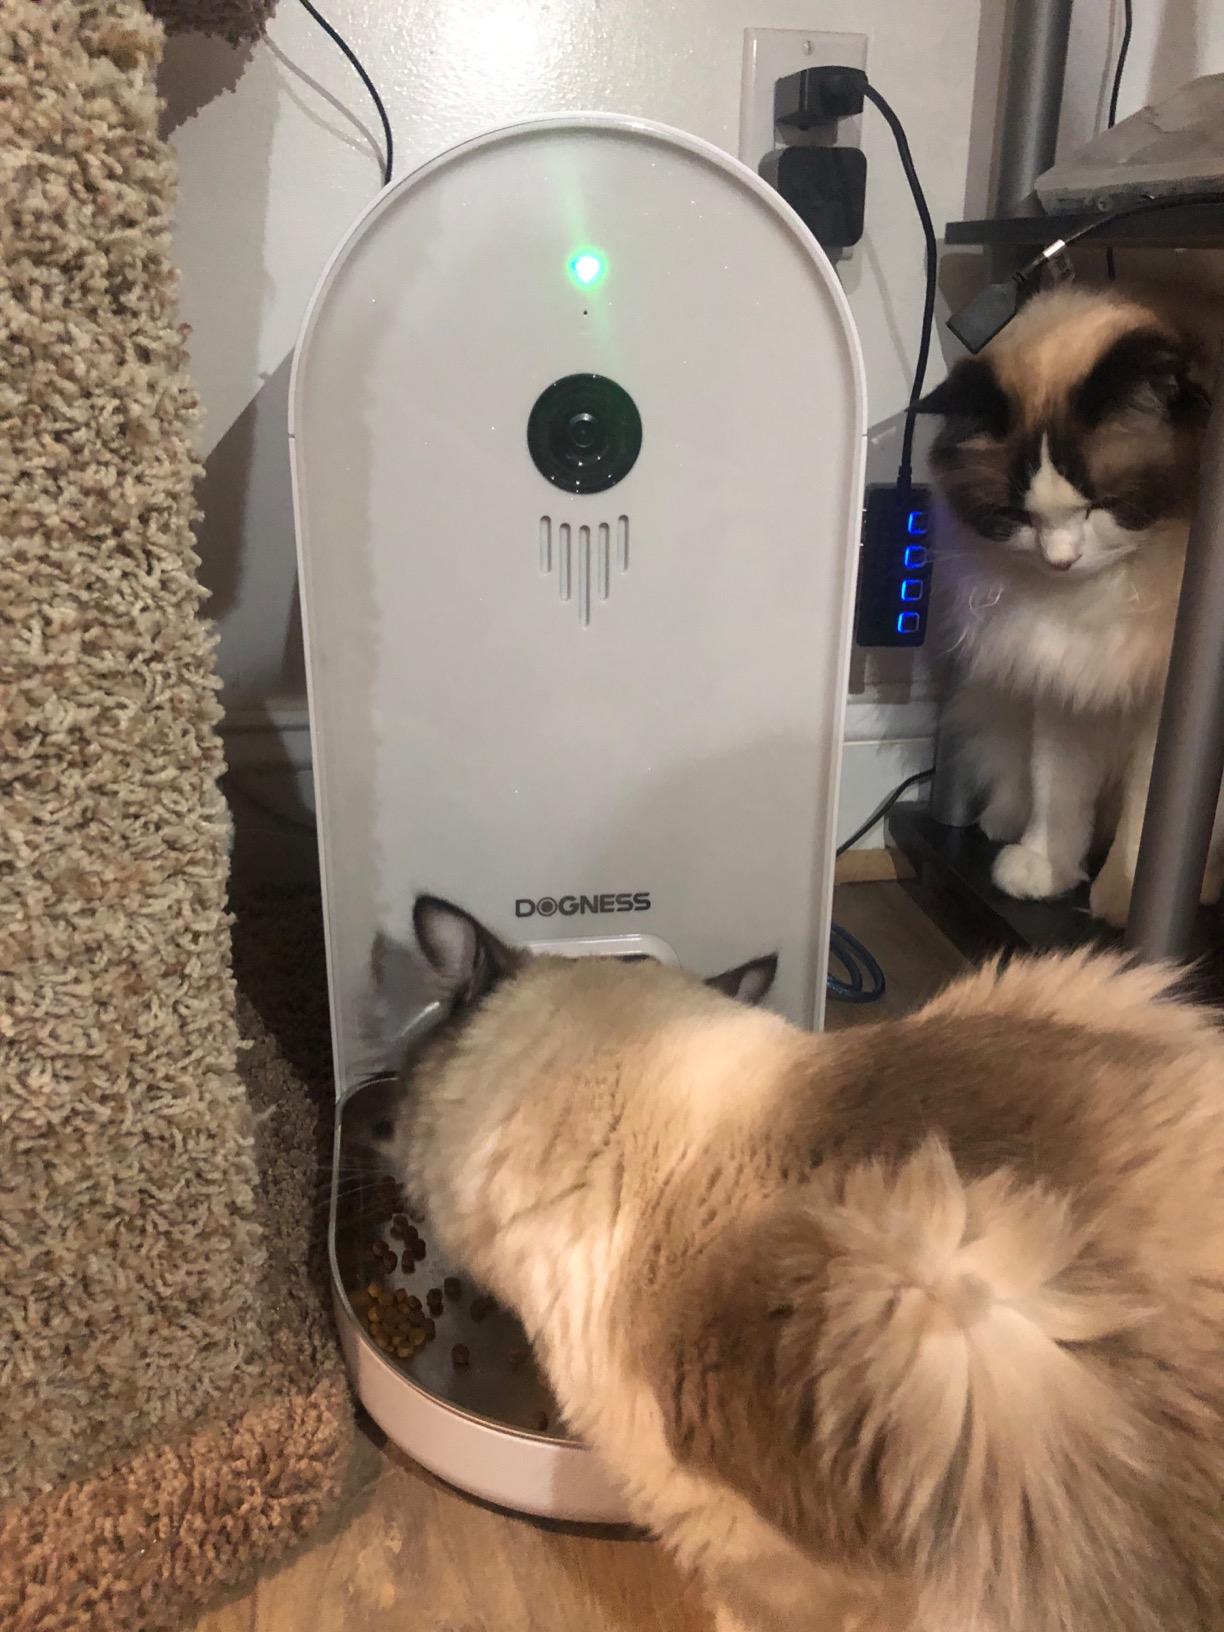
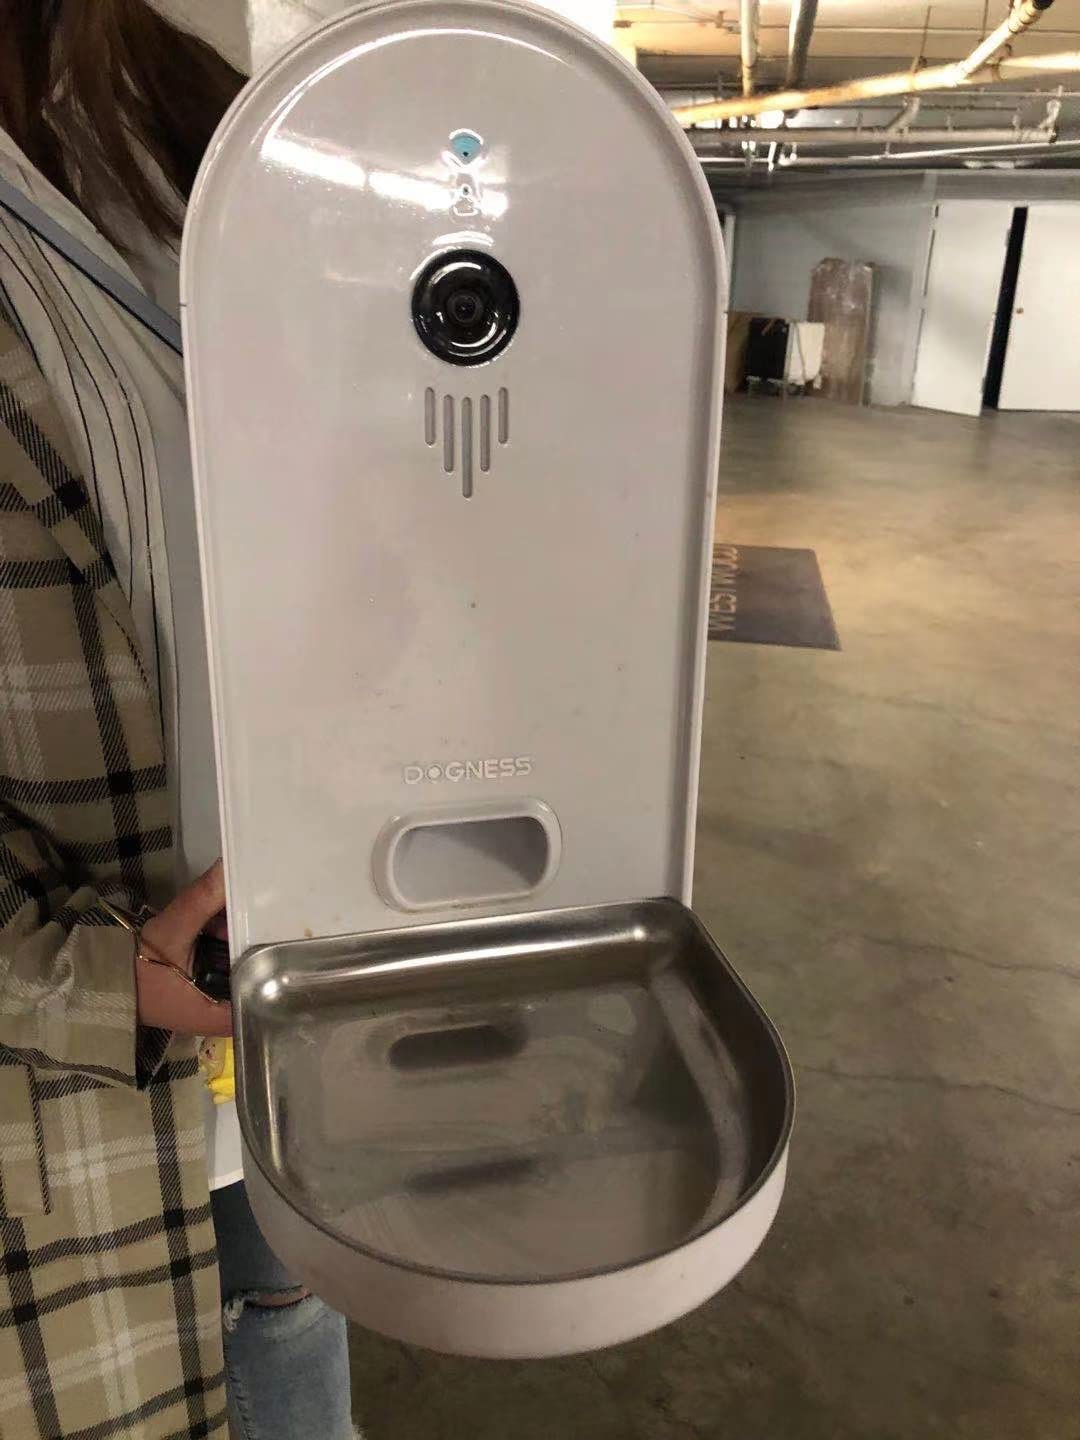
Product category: items_feeder
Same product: yes